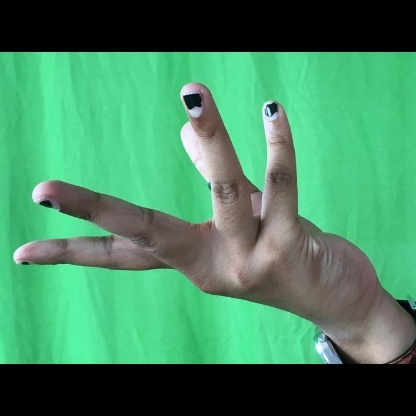
Mudra: Alapadmam